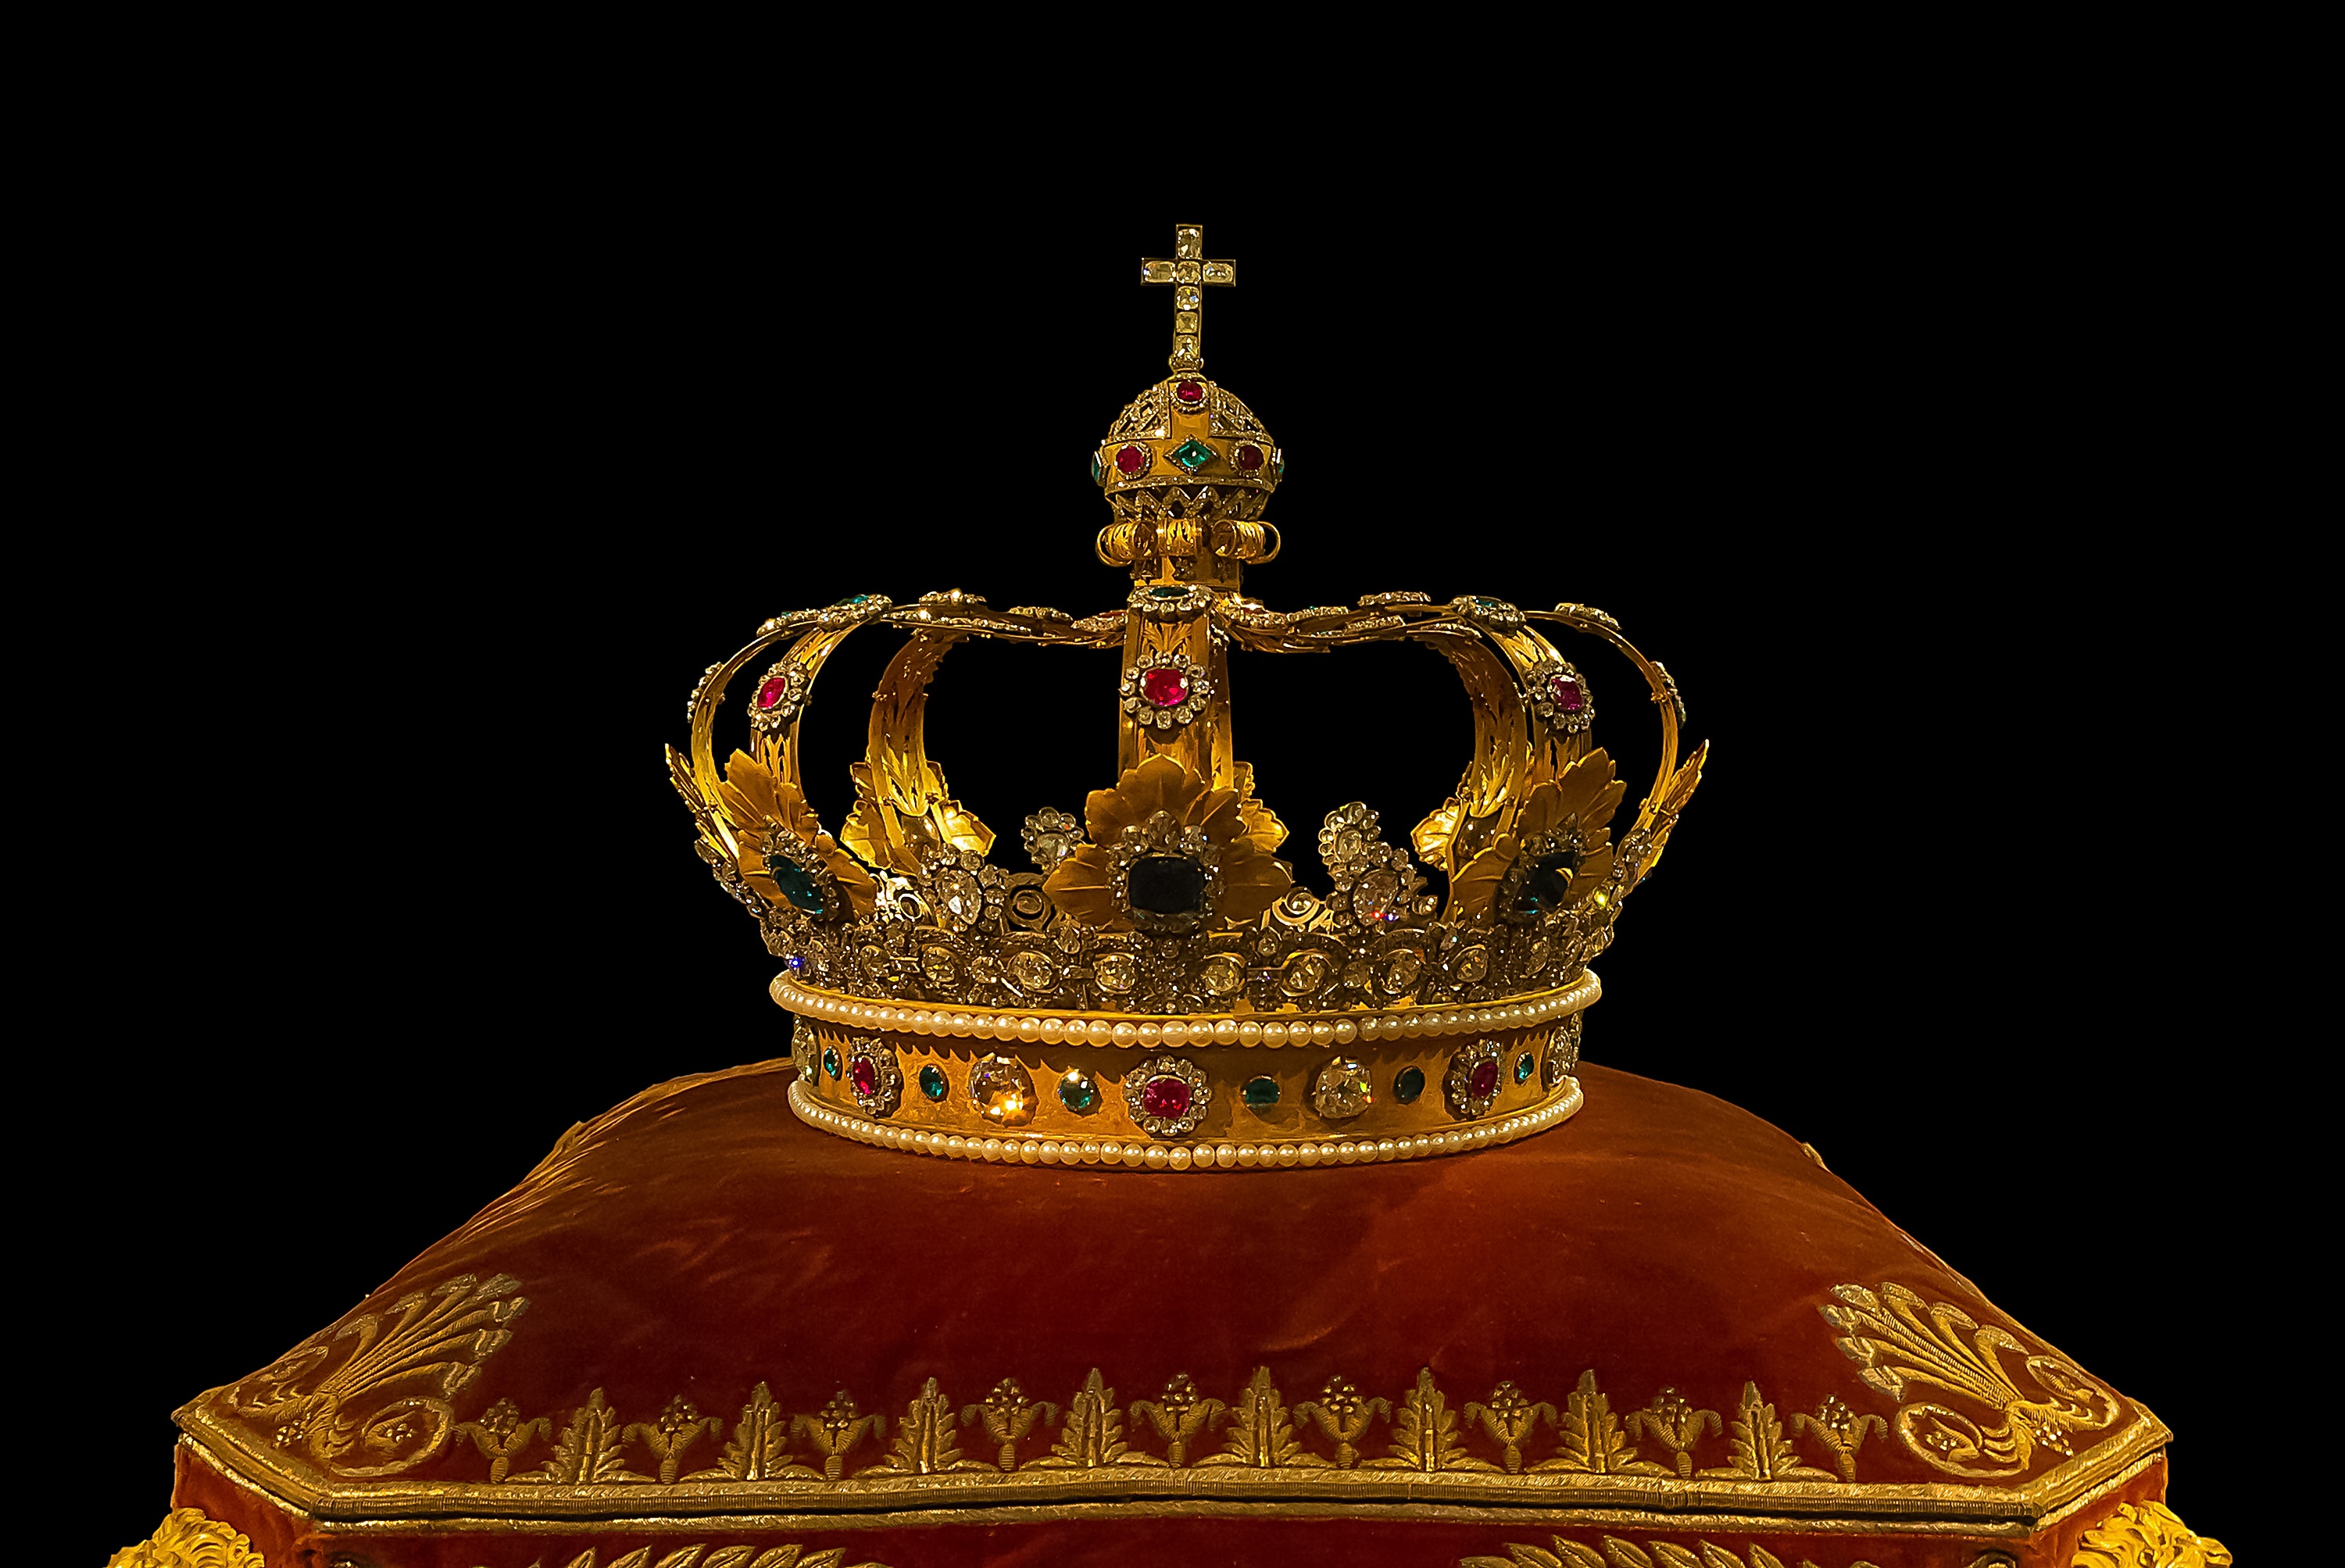
sign, europe, statue, symbol, clothing, jewelry, emblem, monarch, crown, power, luxury, design, germany, royalty, bavaria, imperial, kings, nobility, gautama buddha, fashion accessory